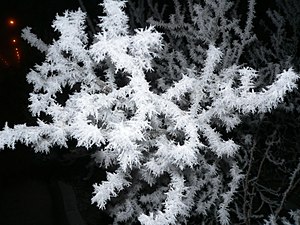
Krystal
Snekrystaller
Et krystal er et fast stof hvor de indgående atomer, molekyler eller ioner er ordnet i et gentagende mønster i alle rumlige dimensioner.